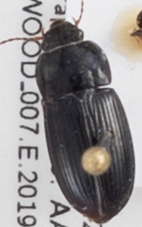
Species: Harpalus opacipennis
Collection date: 2019-07-30
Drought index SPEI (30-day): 0.922
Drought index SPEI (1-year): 1.034
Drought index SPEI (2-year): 0.8